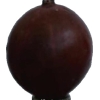
Label: gooseberry